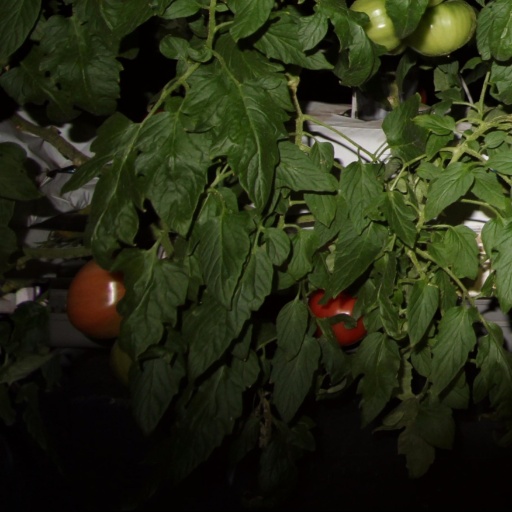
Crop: tomato